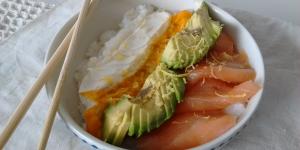
poke de salmon